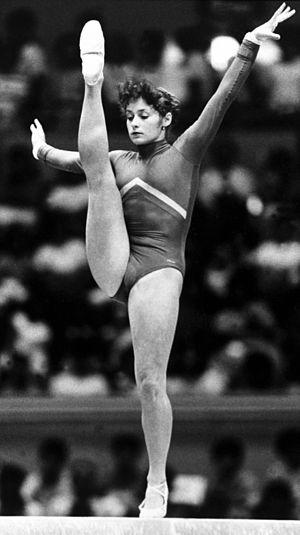
Ecaterina Szabó, née le 22 janvier 1968 à Zagon, est une ancienne gymnaste roumaine d'ethnie magyare.